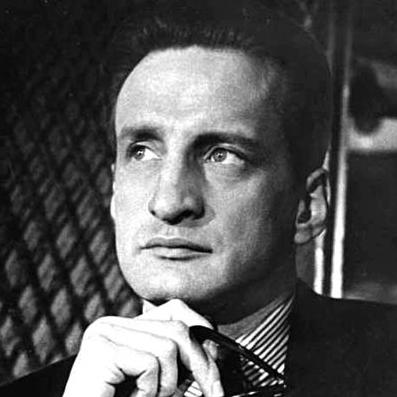
Age: 33